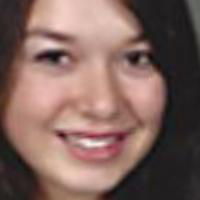
Age group: age 11-20